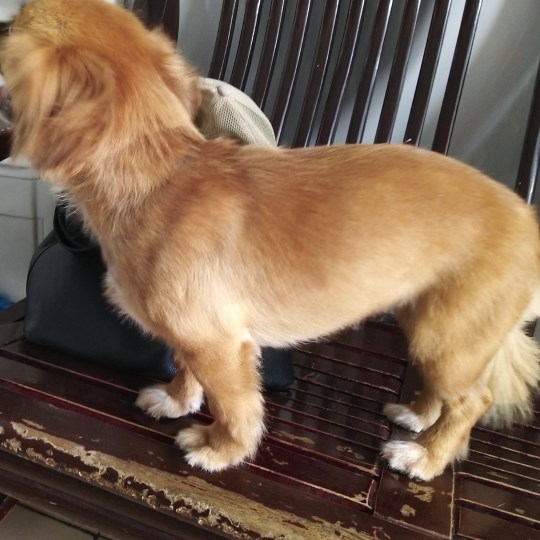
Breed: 806-n000129-papillon